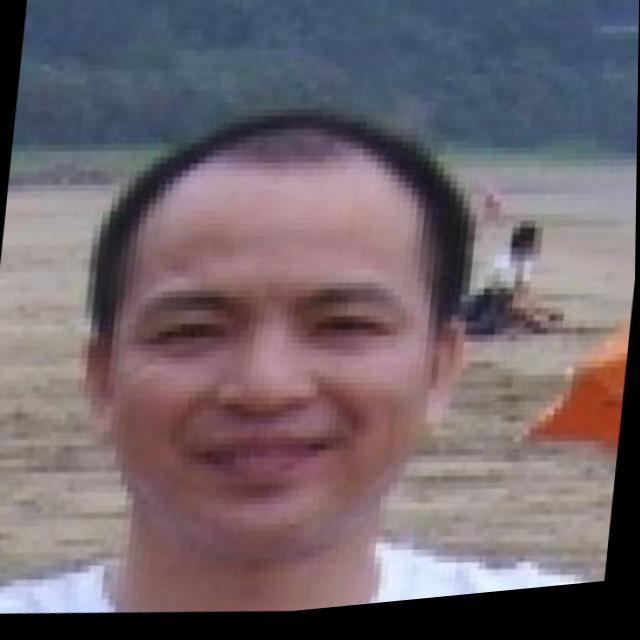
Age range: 21-44